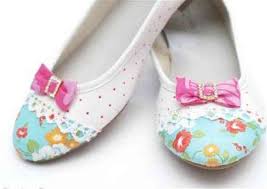
Waste category: shoes